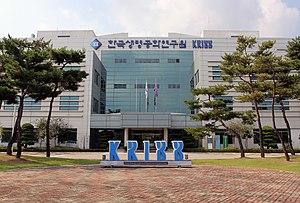
L’Institut coréen de recherche en biosciences et biotechnologie est un institut de recherche gouvernemental basé à Daejeon. Créé en 1985, cet institut est destiné à la recherche en biotechnologie et dispose d'un large éventail de compétences, allant des études fondamentales pour la compréhension des phénomènes de la vie aux études appliquées, telles que la découverte de médicaments, de nouveaux biomatériaux, la biotechnologie intégrée et la bioinformation.